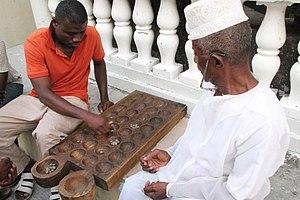
La culture des Comores, petit archipel d'Afrique australe, désigne d'abord les pratiques culturelles observables des 1 100 000 habitants de l'Union des Comores et des diasporas.